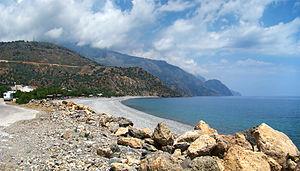
Sougia, Crète, Grèce.